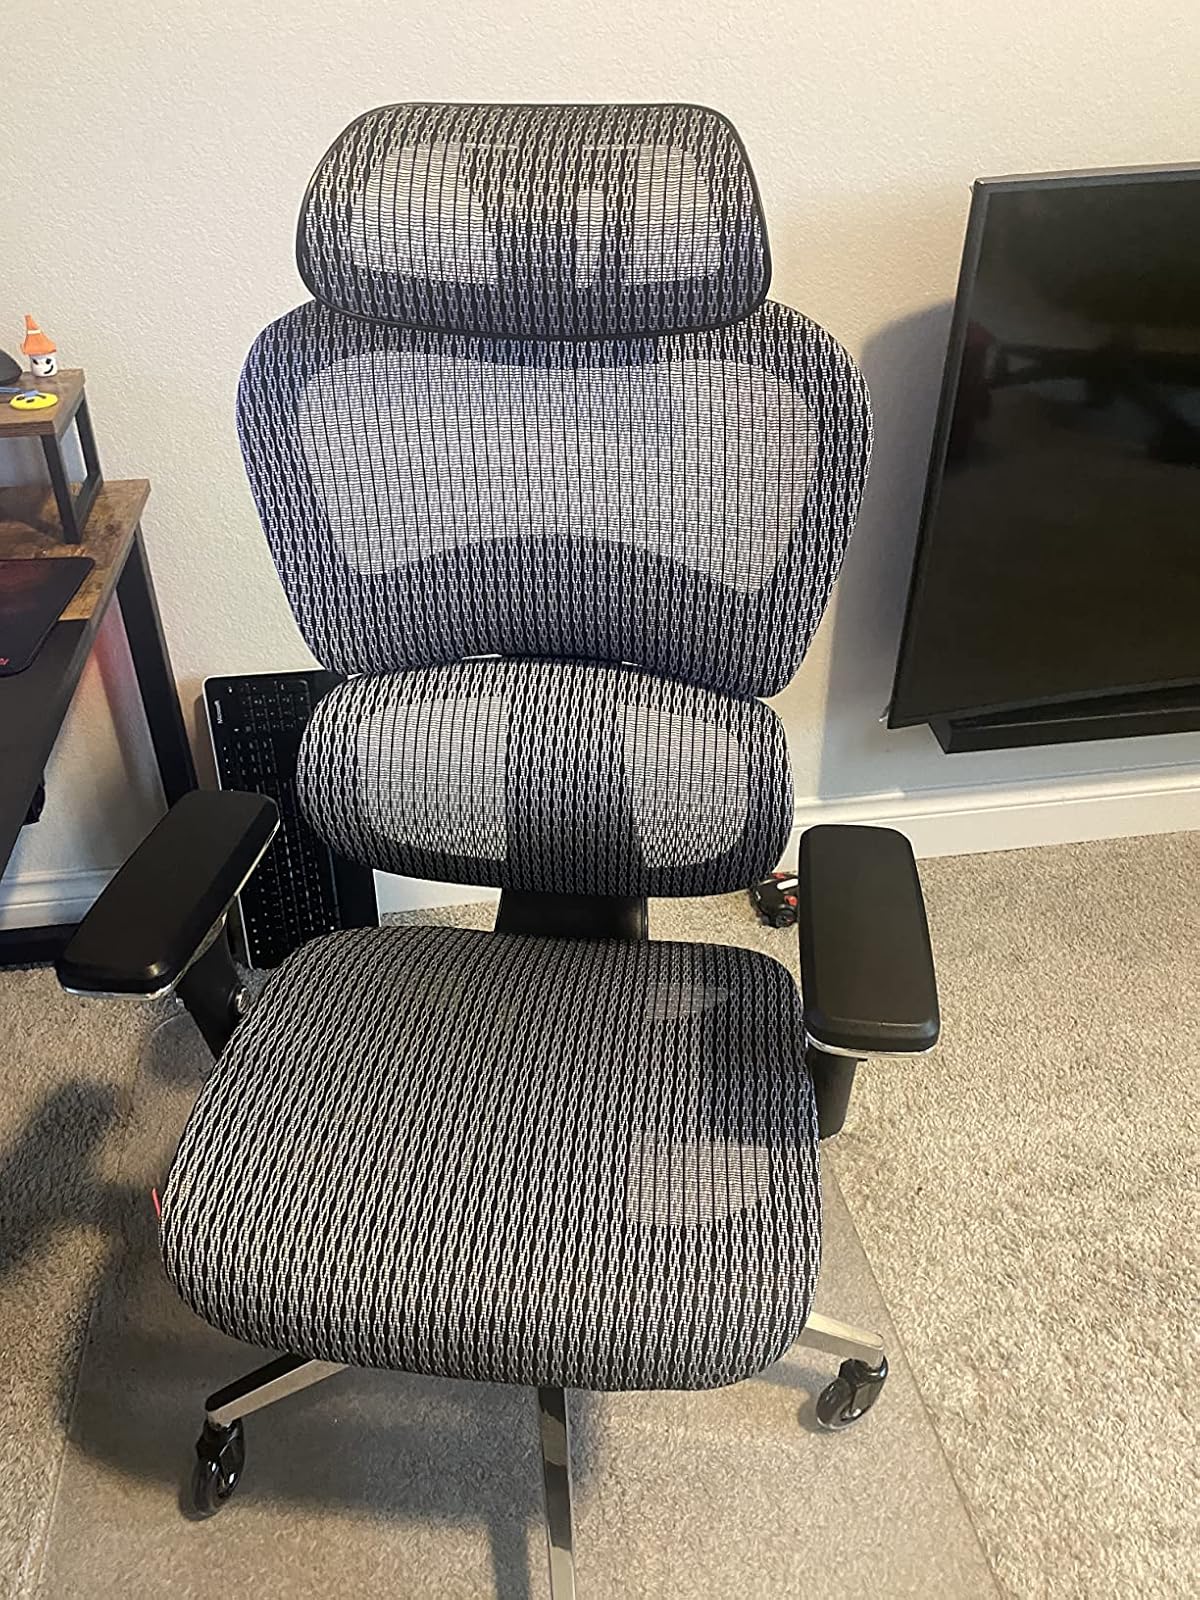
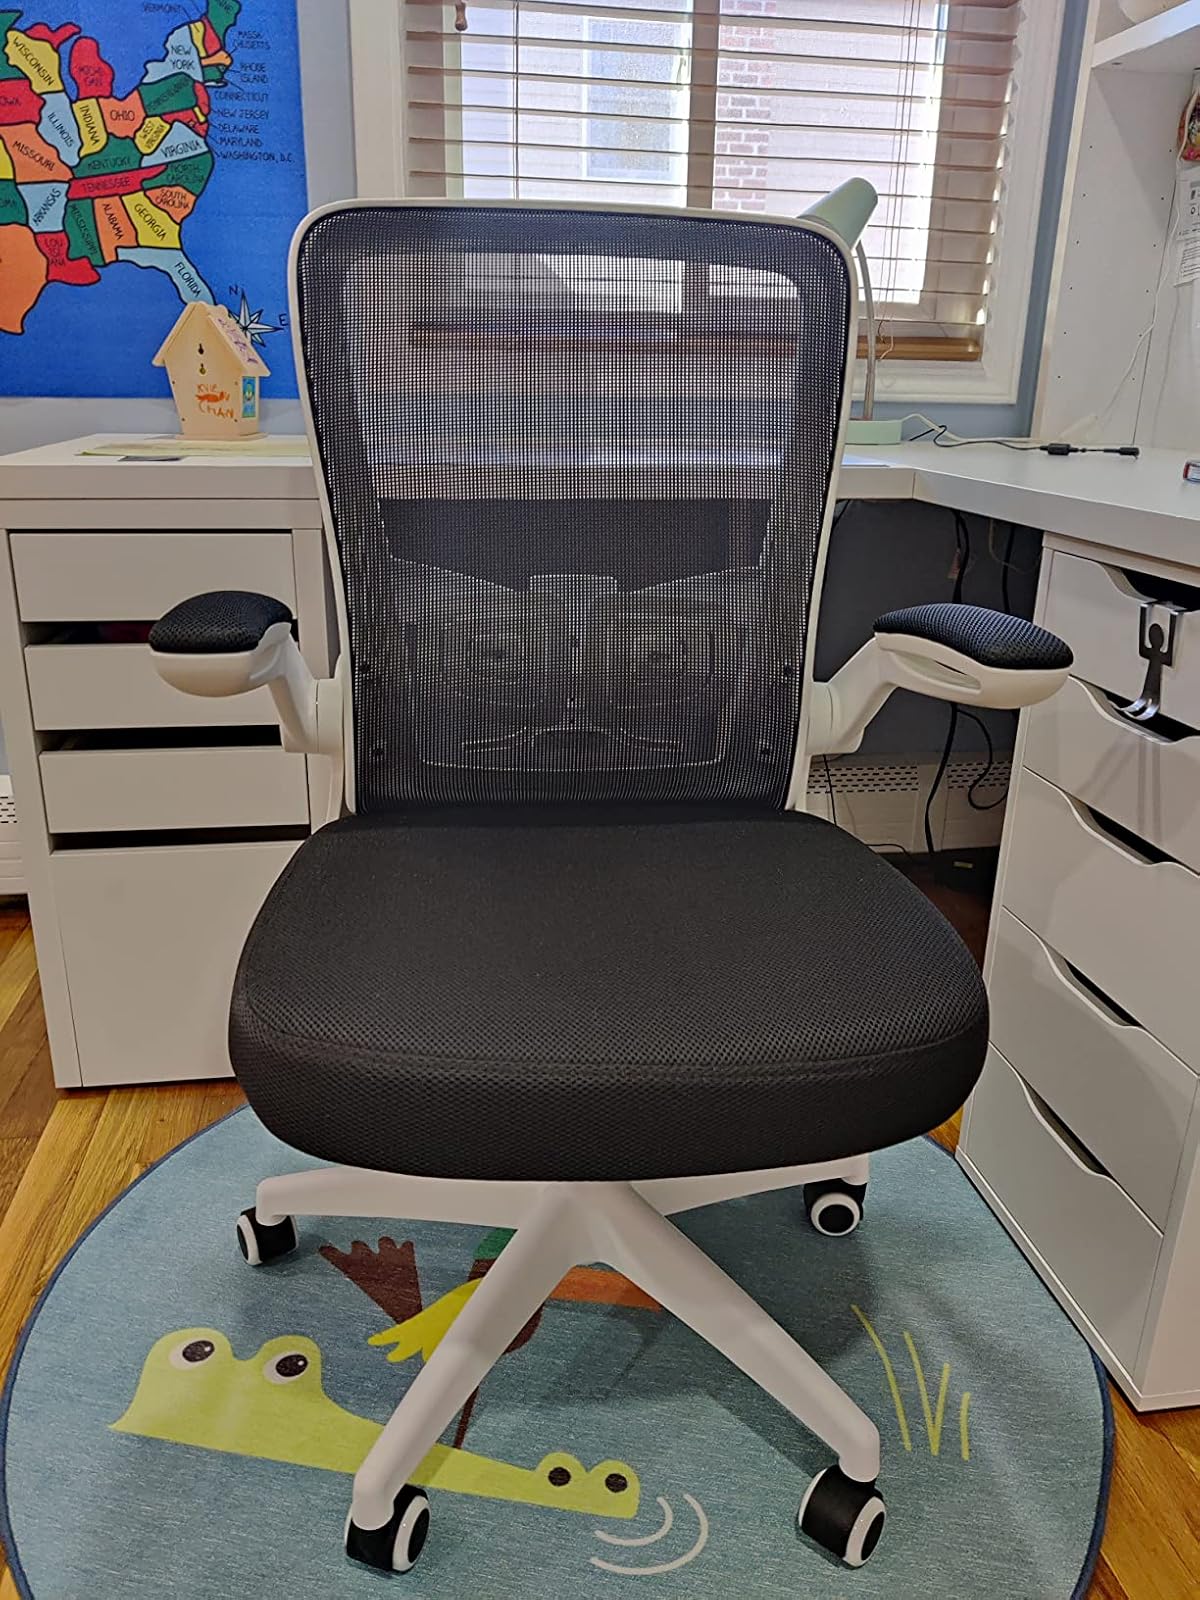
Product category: items_chair
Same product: no